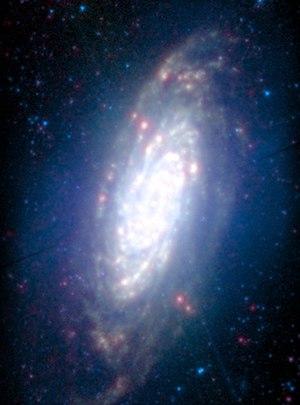
NGC 3521 est une galaxie spirale intermédiaire située dans la constellation du Lion à environ 36 millions d'années-lumière de la Voie lactée. NGC 3521 a été découvert par l'astronome germano-britannique William Herschel en 1784.